British occupation of the Jordan Valley

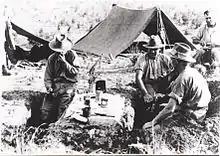
Imperial Camel Corps Brigade troopers having breakfast in a 'funk hole' near Jaffa.

Bivouacs were bombed during the first few days in the Jordan Valley, but the Indian Army cavalry horse lines in the bridgehead were not attacked, either by bomb-dropping or machine-gunning. Both bivouacs and horse lines of the light horse and mounted rifle brigades were attacked. At dawn on Tuesday 7 May a big bombing raid by nine German aircraft were attacked by heavy rifle and machine gun fire. One bomb fell in the bivvies of the 4th Light Horse Field Ambulance where only two were wounded, but metal fragments riddled the tents and blankets. Stretcher bearers brought in 13 wounded in a matter of minutes and what remained of the Field Ambulance horses after the attack on 1 May at Jisr ed Damieh (see Second Transjordan attack on Shunet Nimrin and Es Salt) were only away and 12 were wounded and had to be destroyed.